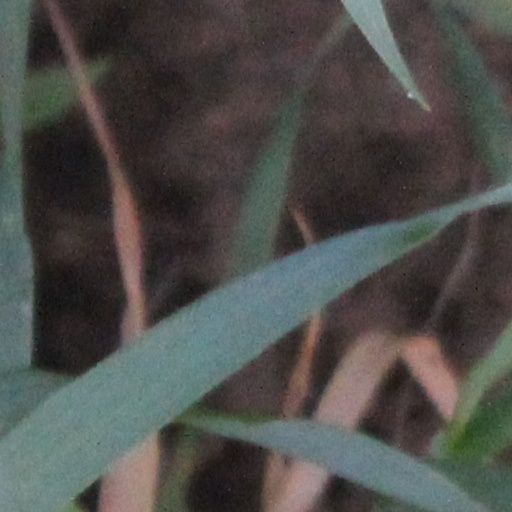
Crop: wheat